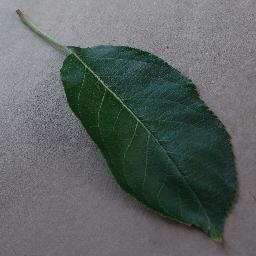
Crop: apple
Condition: healthy